Christman Genipperteinga

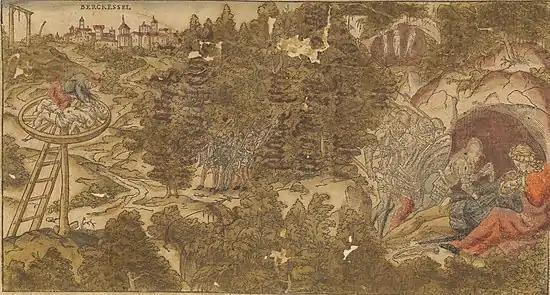
1581 woodcut of Genipperteinga's capture (right) and execution (left)

Christman Genipperteinga (died June 1581) was a possibly fictitious German serial killer and bandit of the 16th century. He reportedly murdered 964 individuals over a 13-year period, from 1569 until his capture in 1581. Although records of Genipperteinga's alleged crimes first emerged shortly after his death, starting in 1581, historians are uncertain of Genipperteinga's existence. Similar tales of other serial-killing bandits were circulated in the Holy Roman Empire during and after his alleged life.